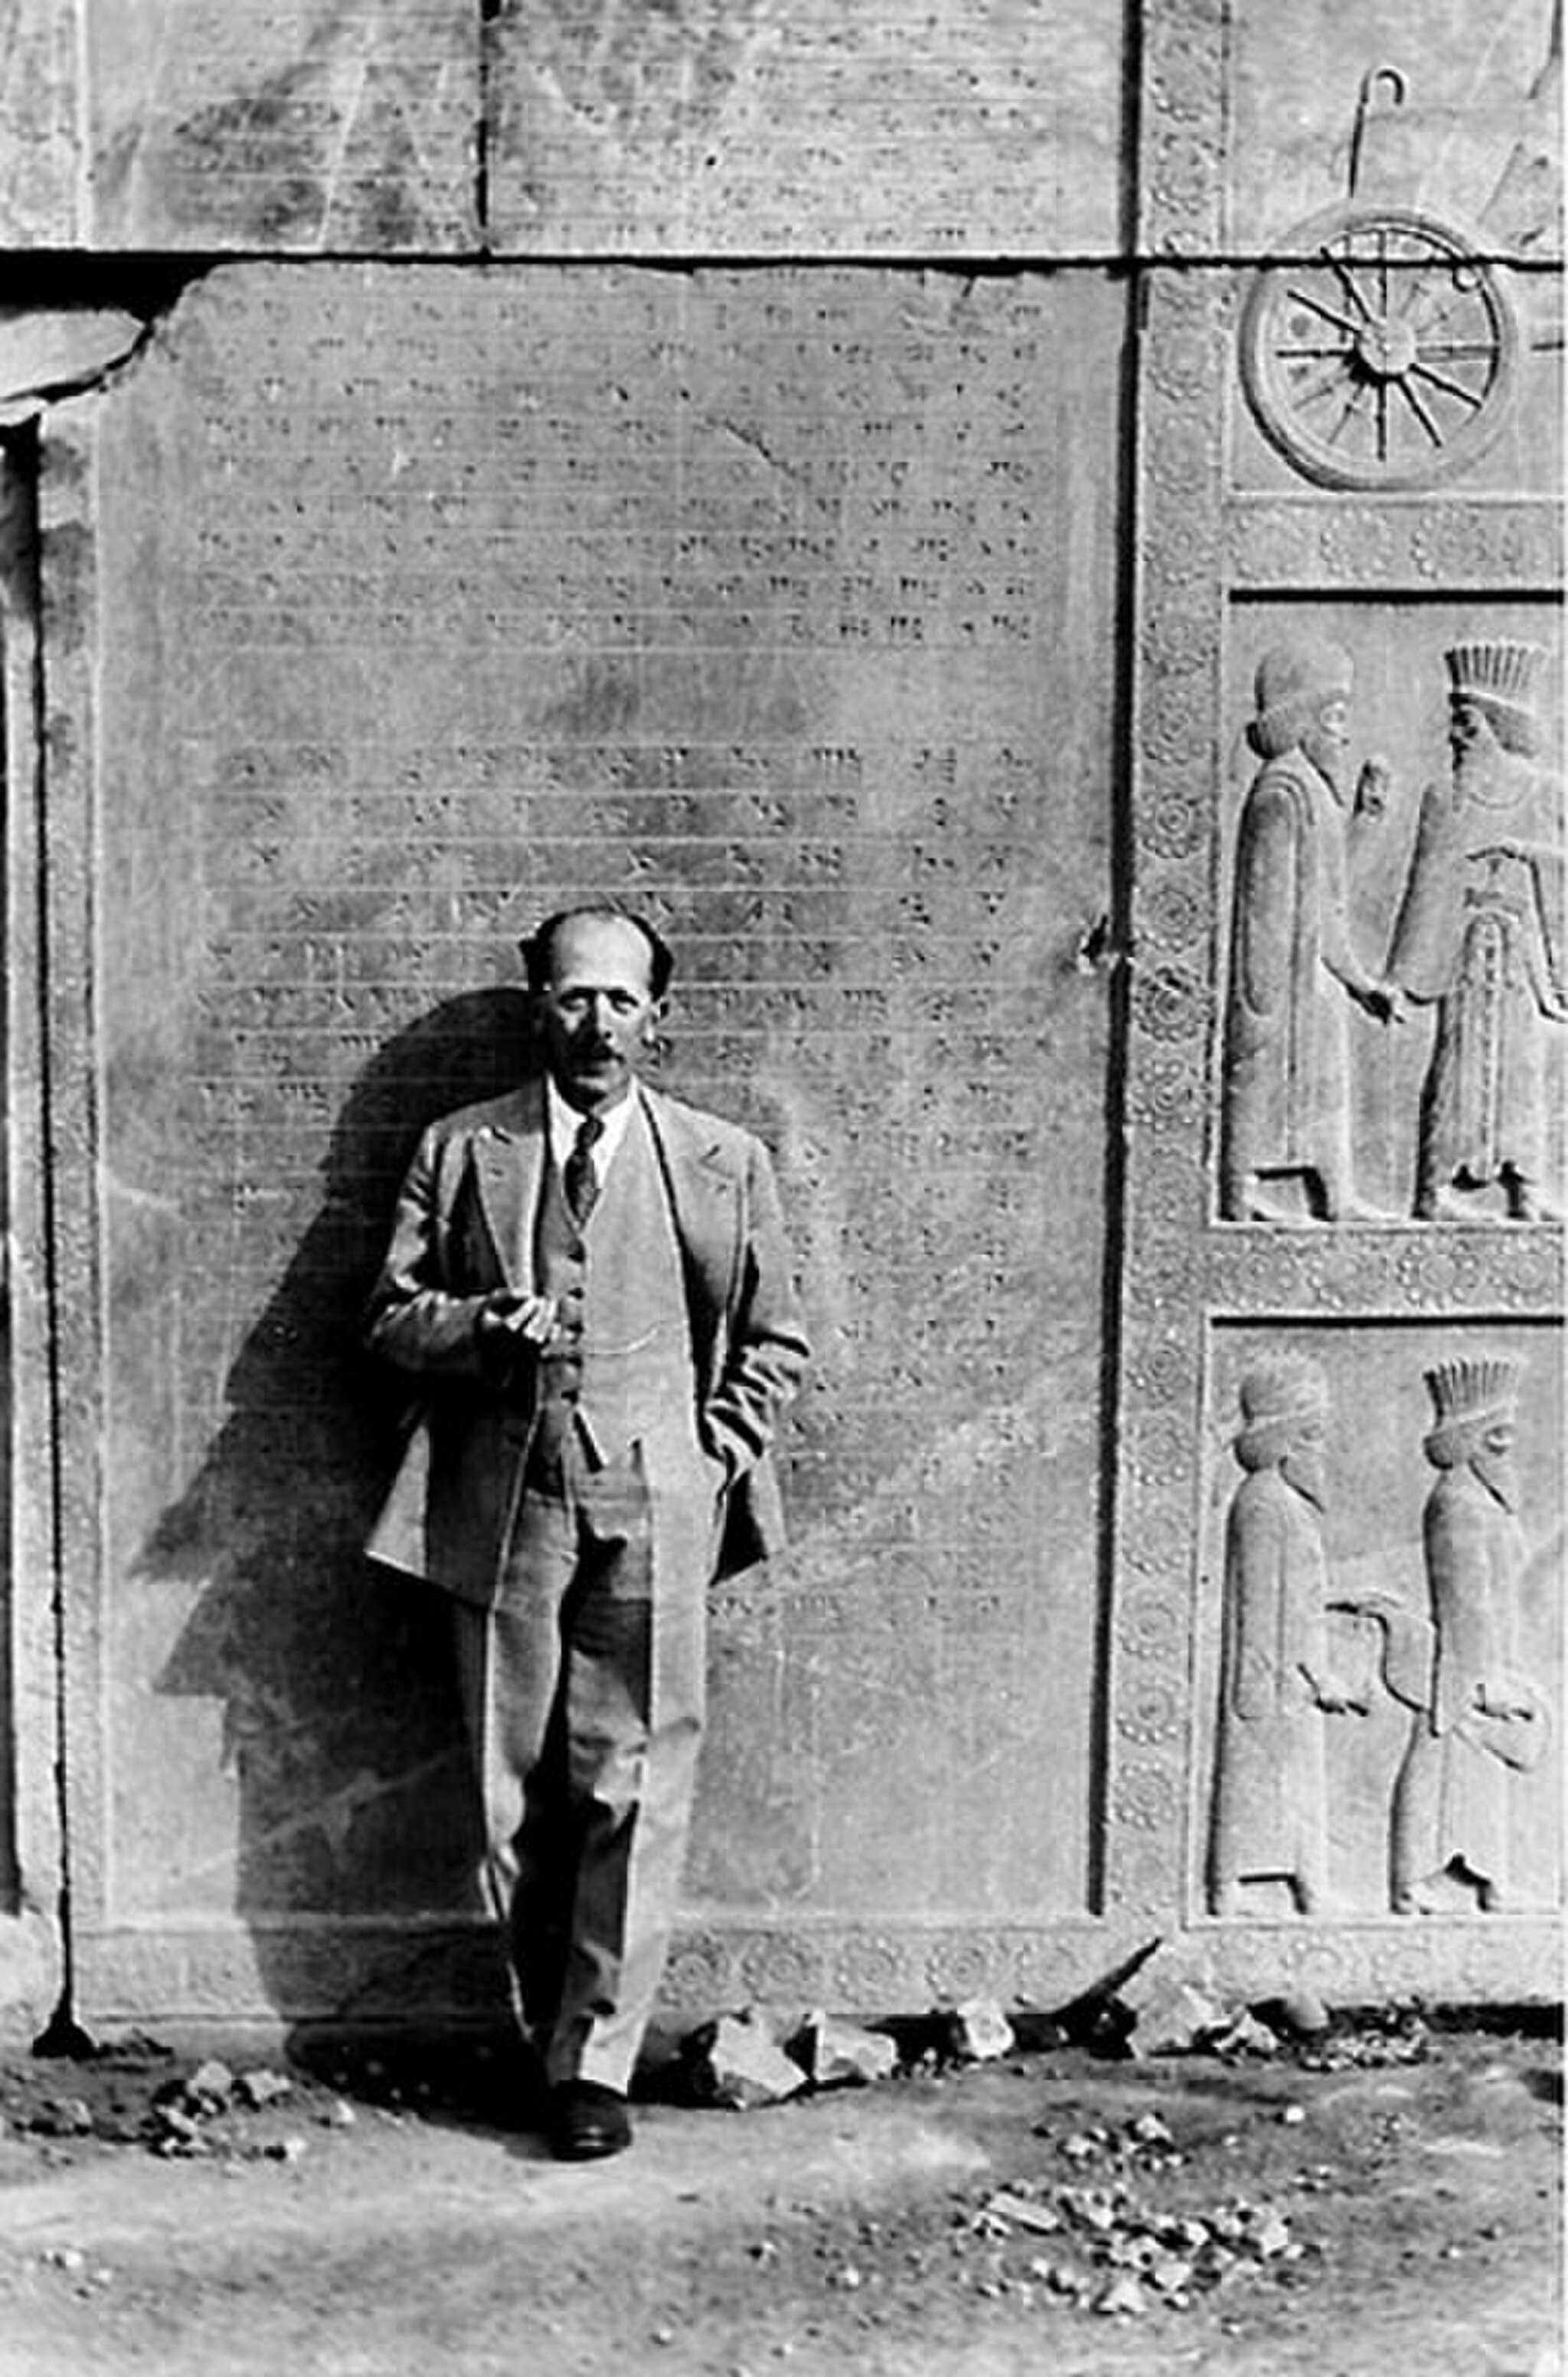
Title: Portrait of Dr. Ernst Herzfeld
Description: Ernst Herzfeld (1879–1948), German archaeologist and Iranologist, photographed in front of Persepolis reliefs
Date: 1933
Categories: Ernst Herzfeld, PD Iran, PD-1996, Inscriptions in Persepolis, Black and white portrait photographs of standing men, Persepolis in the 1920s, Persepolis in the 1930s, People in Persepolis